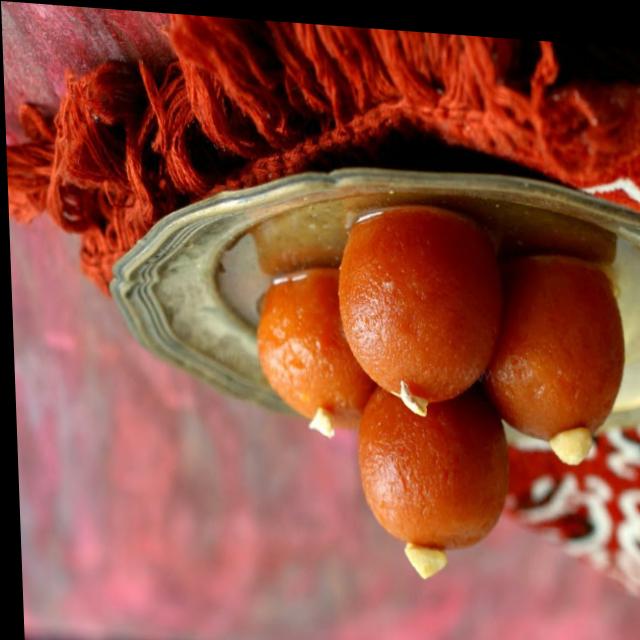
Dish: gulab_jamun